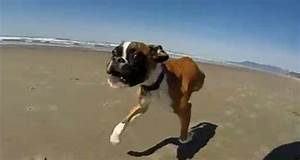
Label: dog